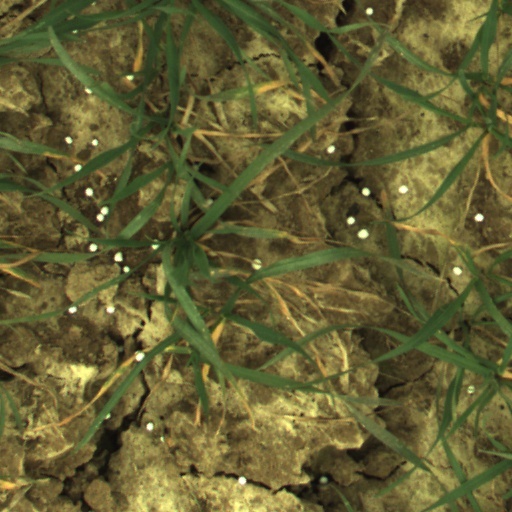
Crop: wheat